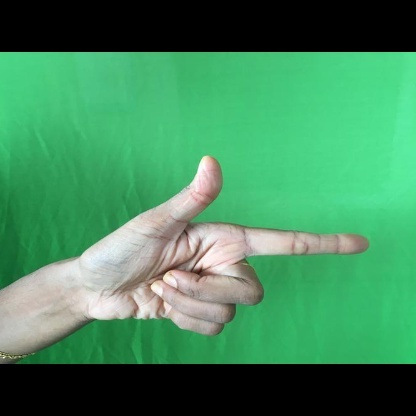
Mudra: Chandrakala